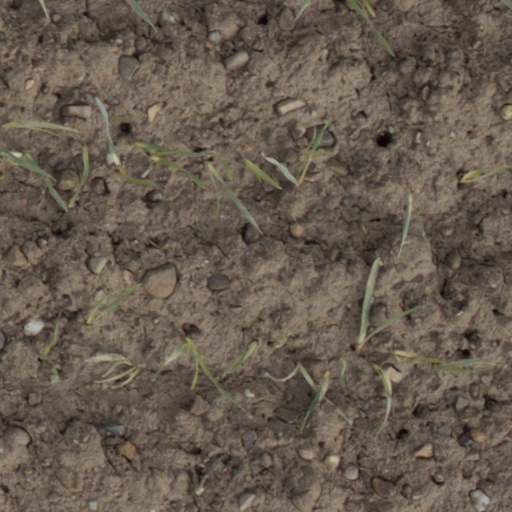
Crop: wheat